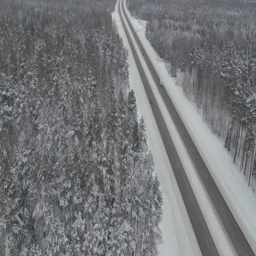
winter forest , trucks and cars driving on a snowy road .